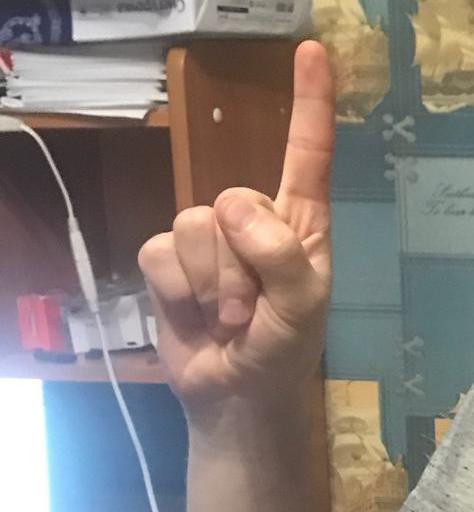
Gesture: one